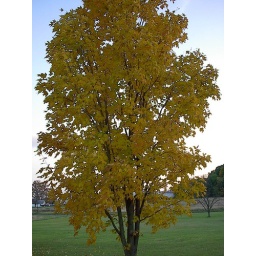
Easter 2002 plus pictures of Grandma Welty and cat in bush outside her window in big room and garden in back.